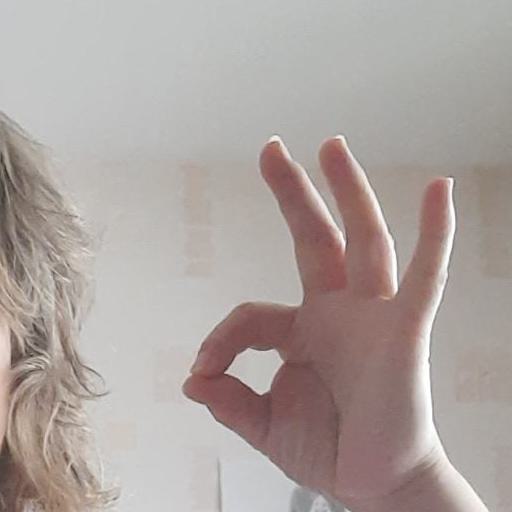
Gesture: ok